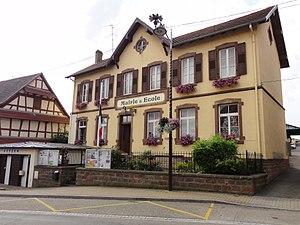
Alsace, Bas-Rhin, Quatzenheim, Mairie-école, rue Principale.